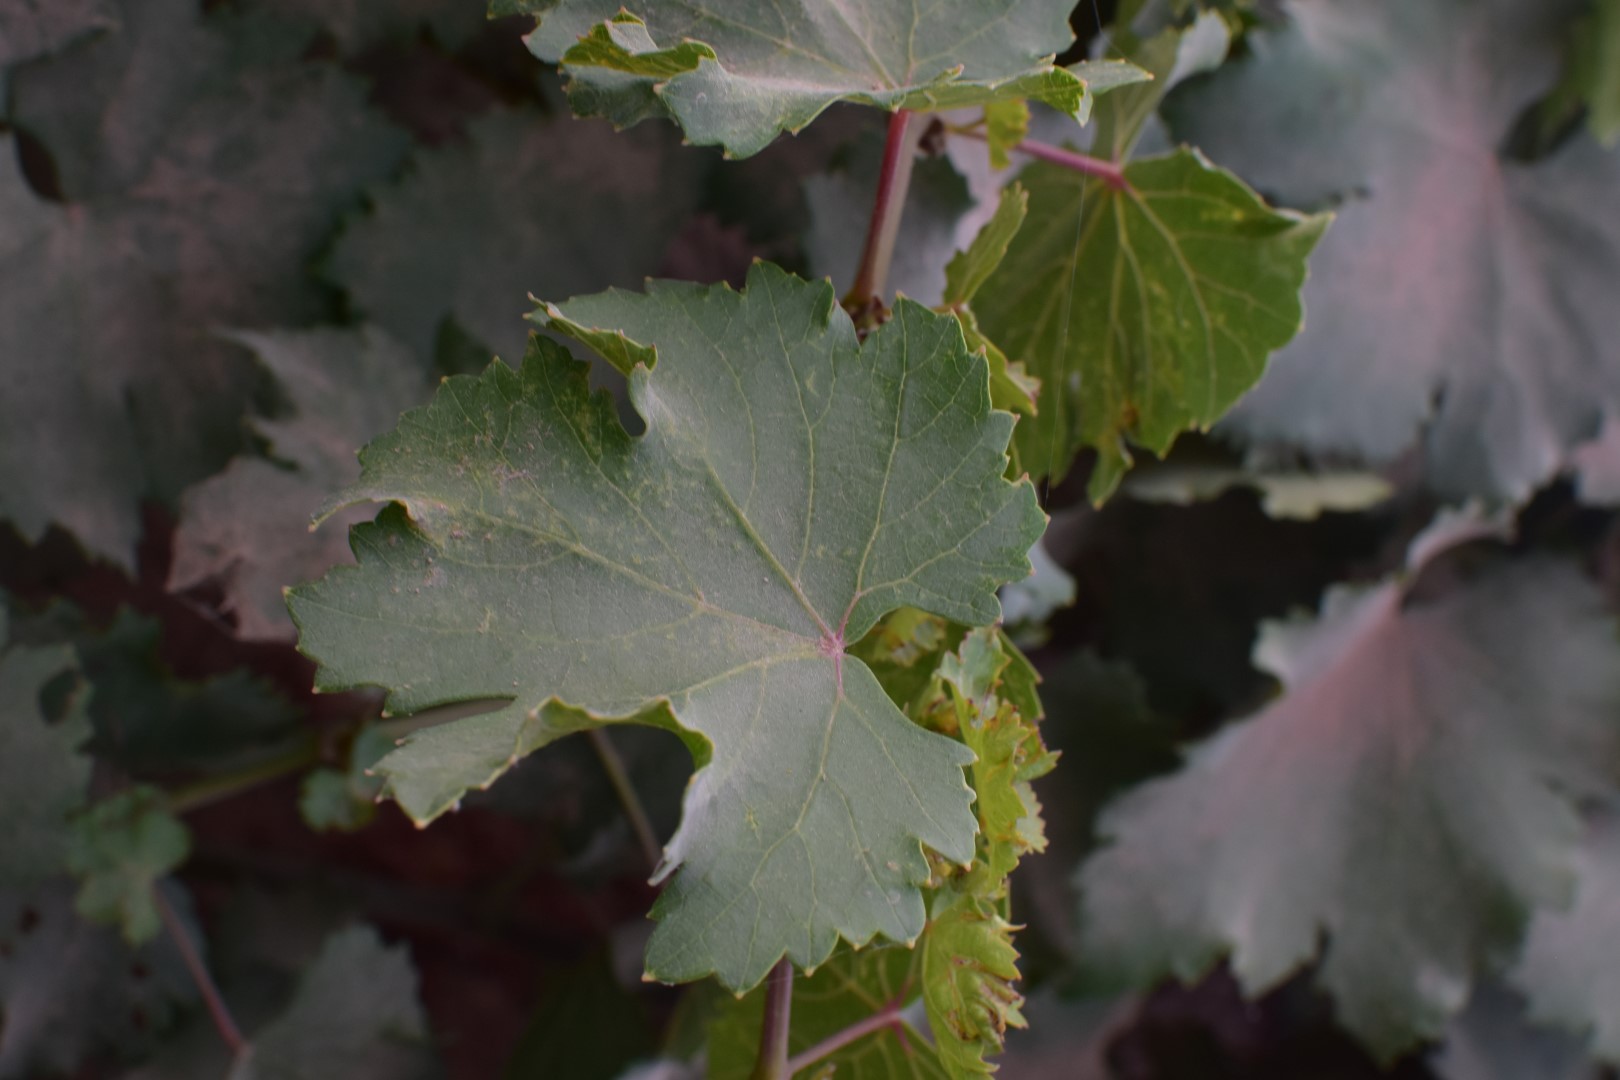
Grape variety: Kamali